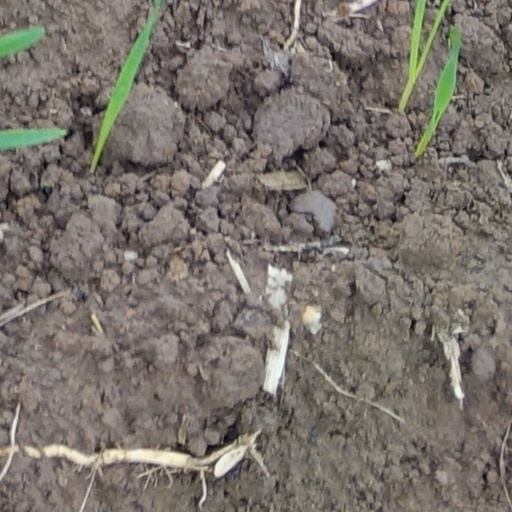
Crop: wheat